Lionel Rose

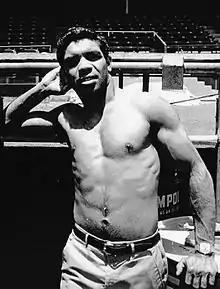
Rose in 1969

On 8 March 1969, Rose retained the title with a 15-round decision over Alan Rudkin, but five months later he returned to Inglewood, where he faced Rubén Olivares on 22 August. Rose lost the world bantamweight title to Olivares via a fifth-round knockout.